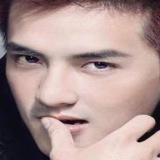
ca sĩ Ông Cao Thắng